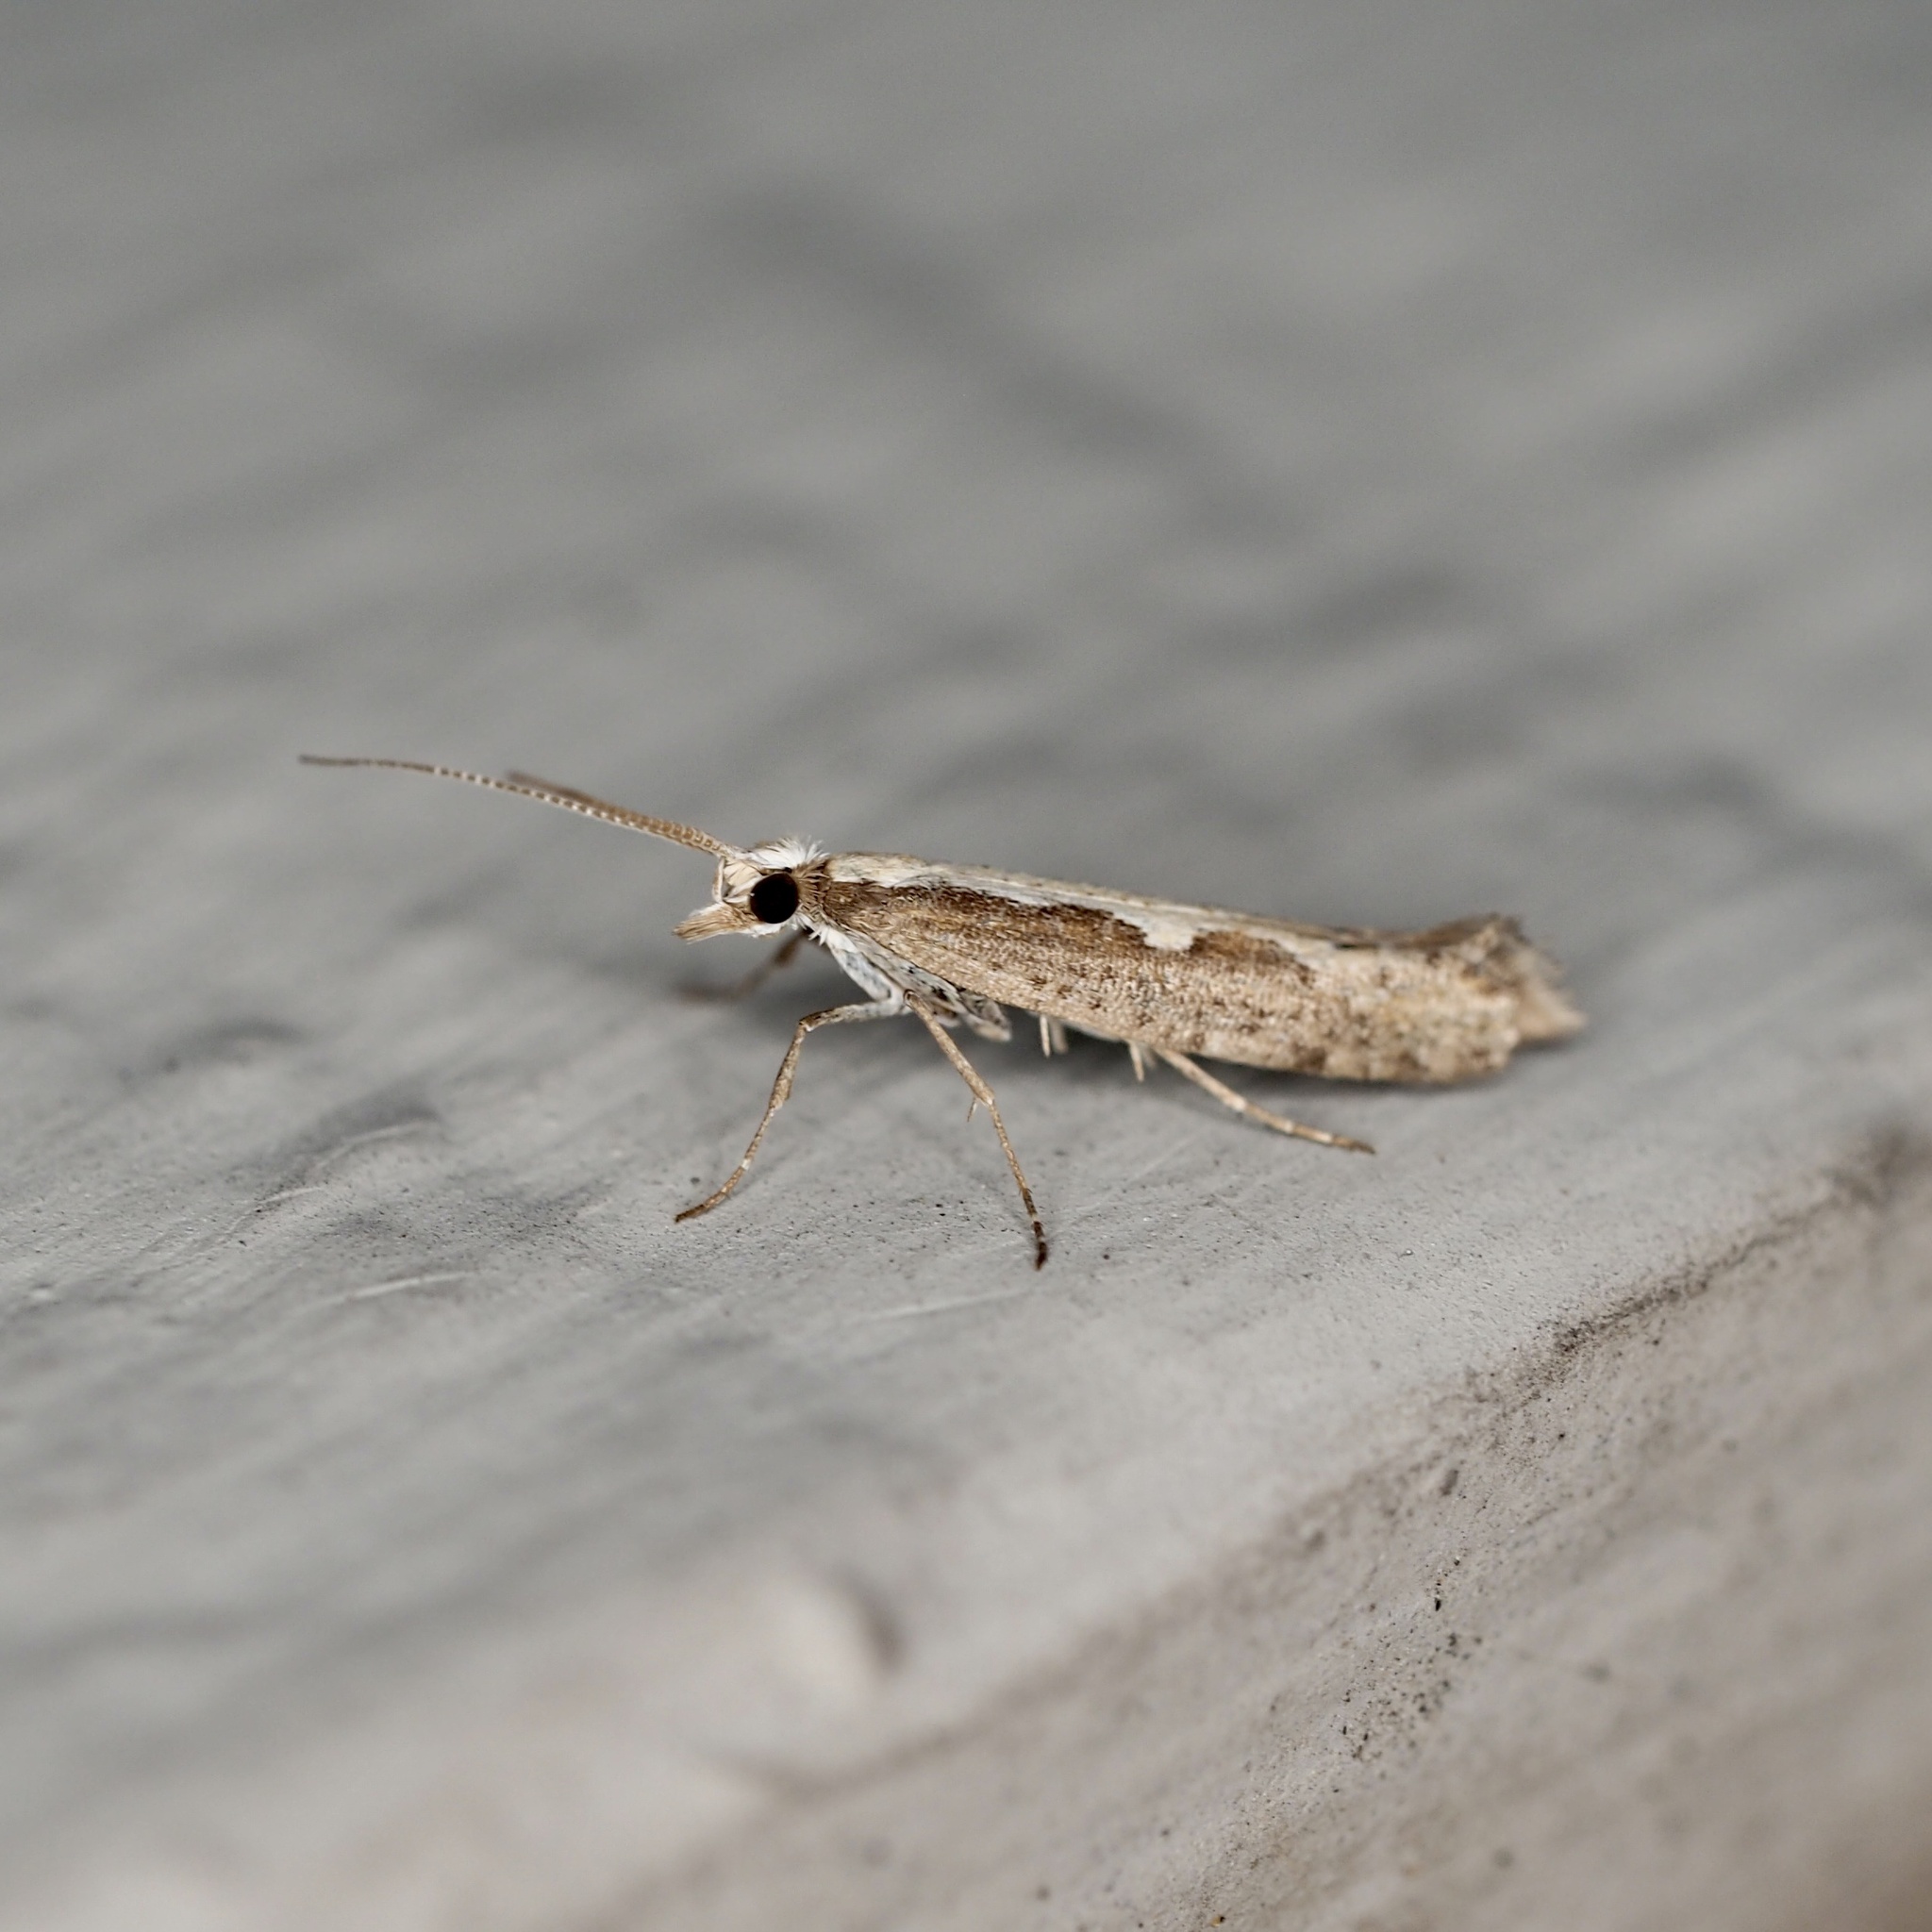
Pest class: diamondback_moth